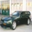
Label: automobile